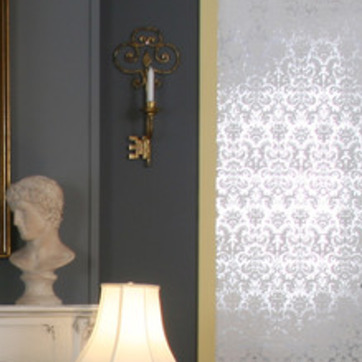
Material: painted